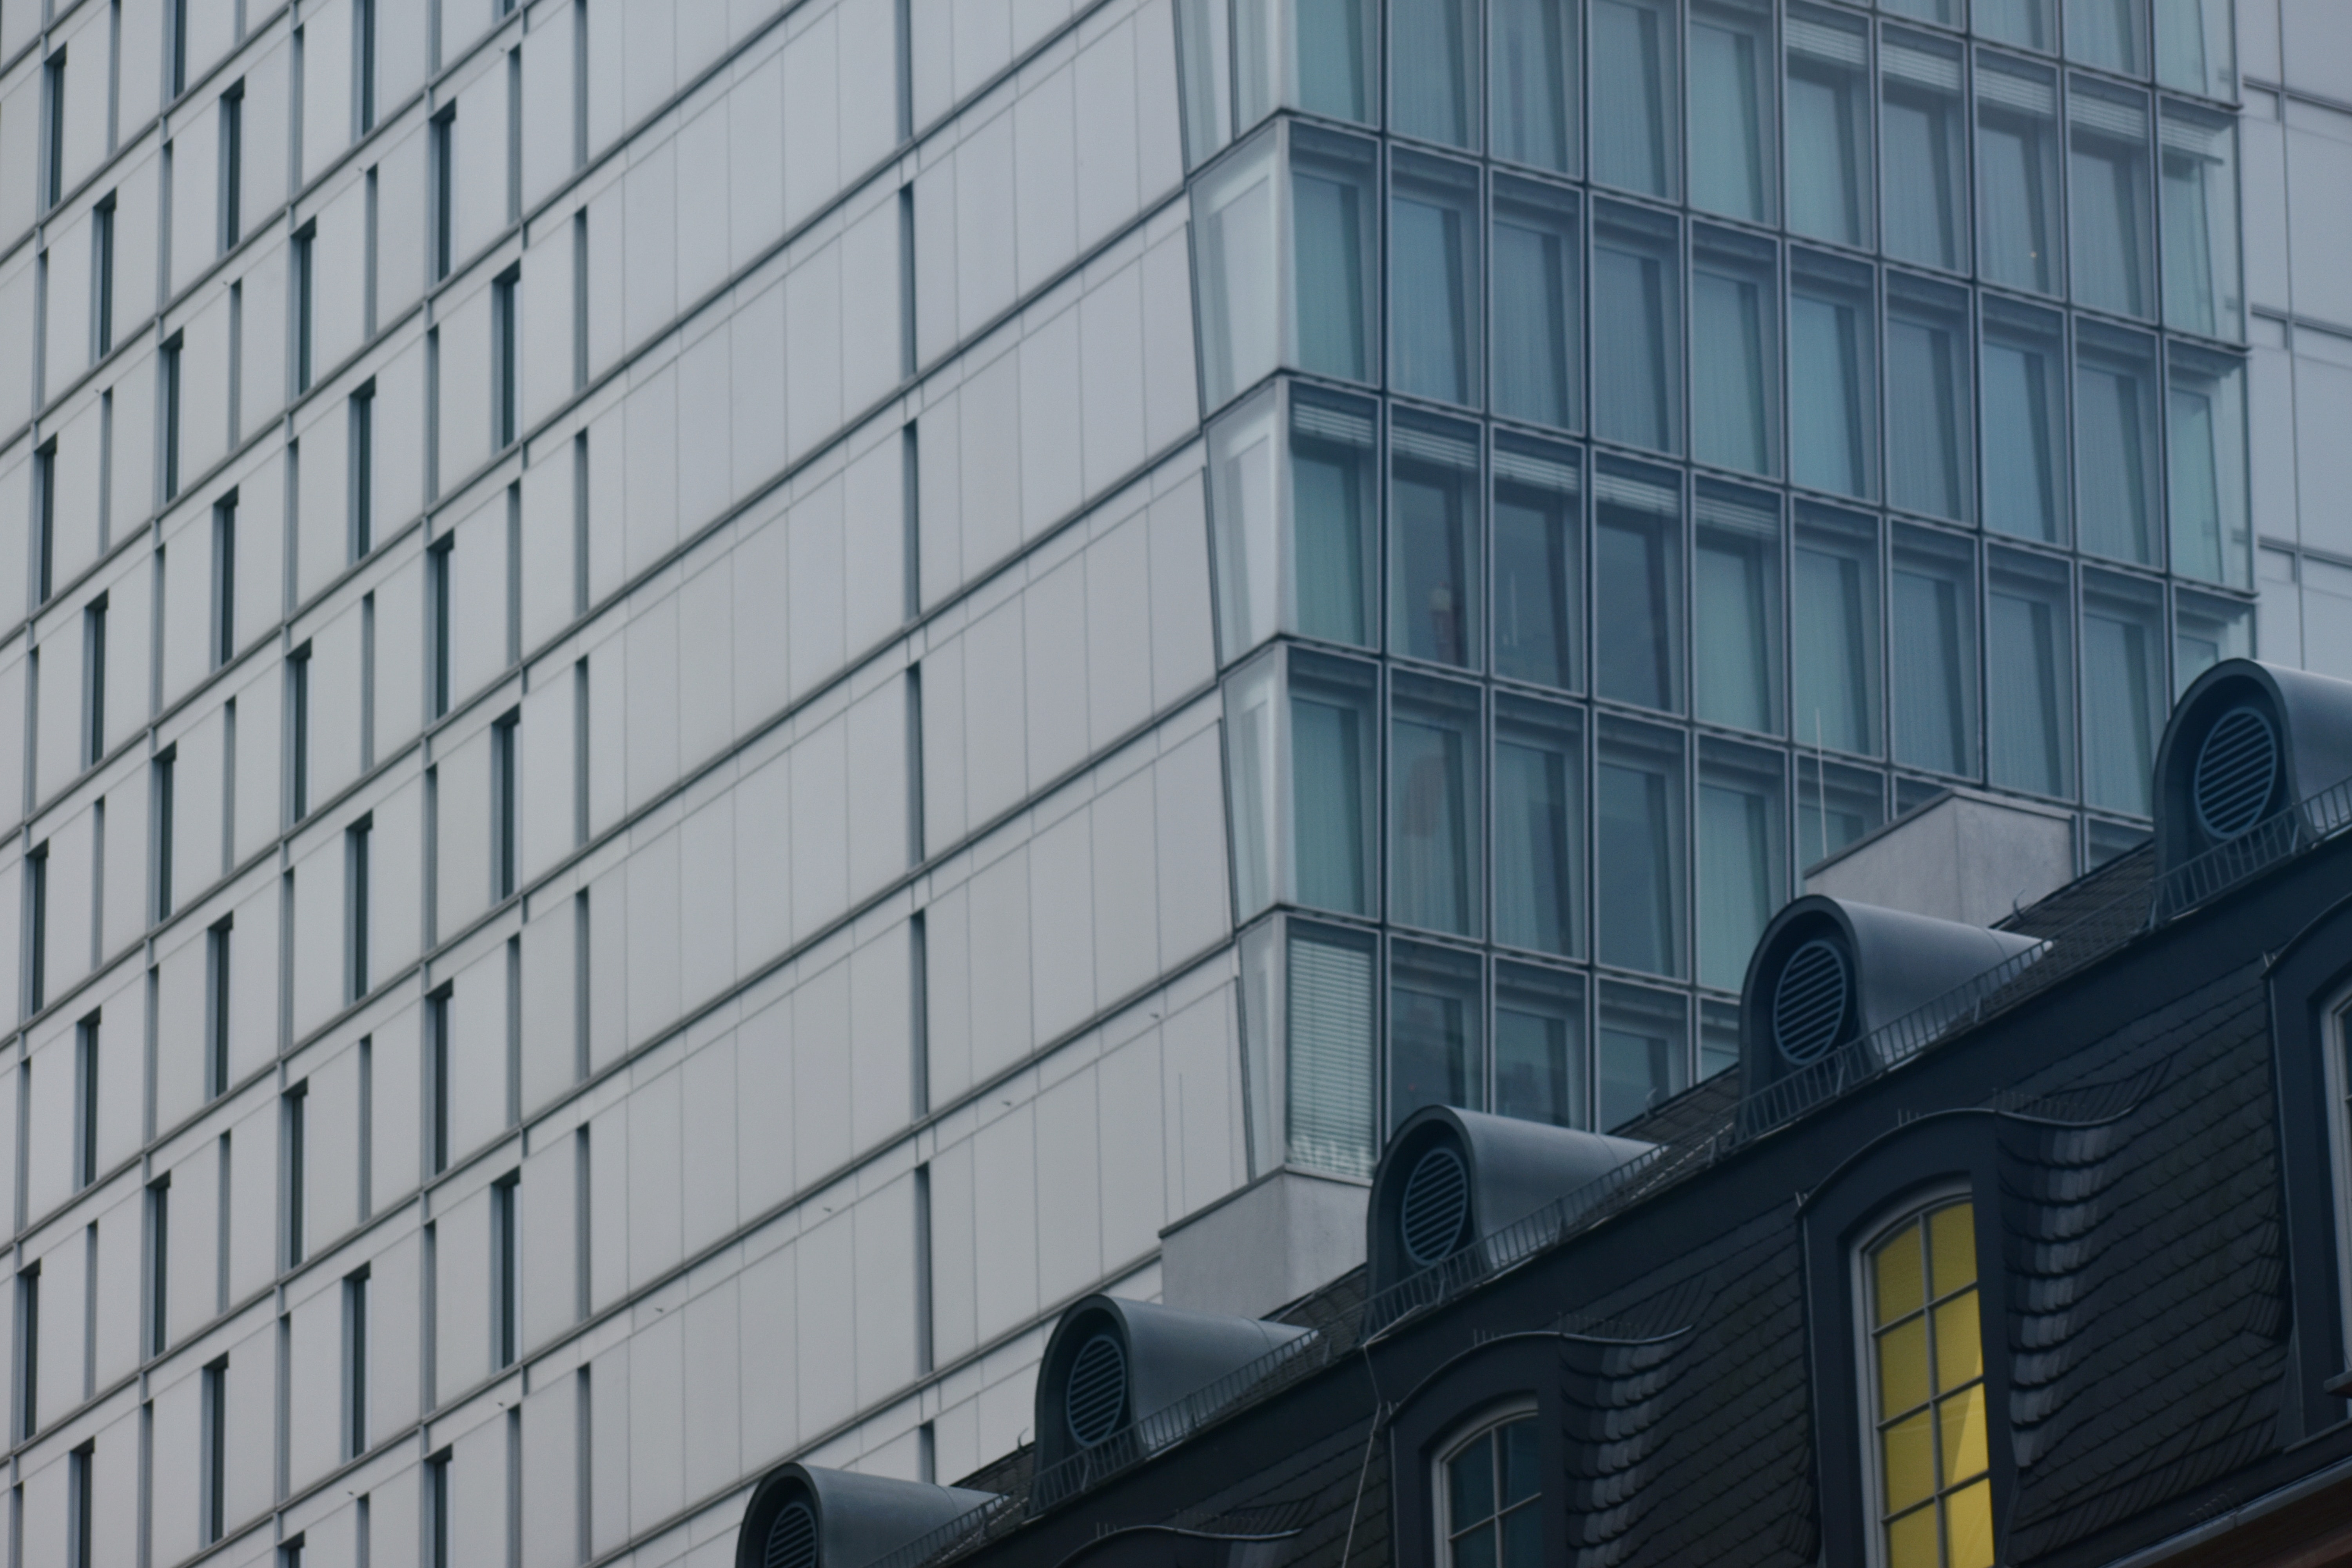
metropolitan area, architecture, daytime, commercial building, building, urban area, tower block, facade, metropolis, human settlement, corporate headquarters, city, condominium, skyscraper, neighbourhood, window, real estate, Material property, headquarters, daylighting, apartment, mixed use, company, glass, roof, brutalist architecture, urban design, metal